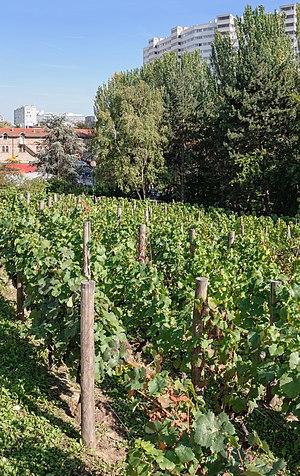
La vigne du parc Georges-Brassens dans le 15e arrondissement de Paris, France.
Le parc Georges-Brassens se trouve dans le 15ᵉ arrondissement de Paris sur l'emplacement des anciens abattoirs de Vaugirard. Ouvert en 1985, il couvre une superficie de 8,7 hectares sur un terrain en dénivelé qui abritait au XVIIIᵉ siècle le vignoble de Périchaux.